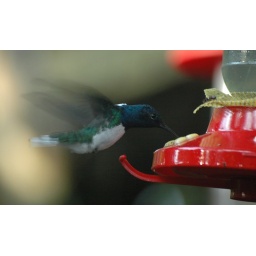
Drinking sugar water in teh cloud forest, Mindo, Ecuador